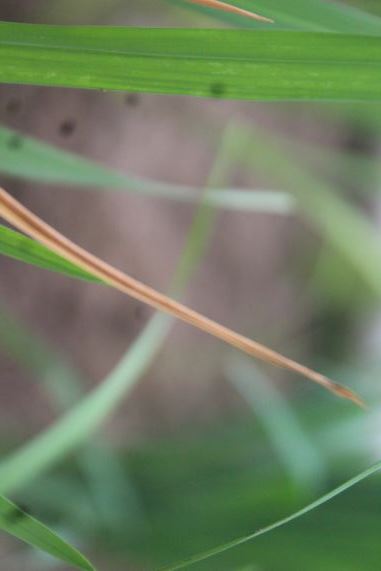
Disease: Tungro